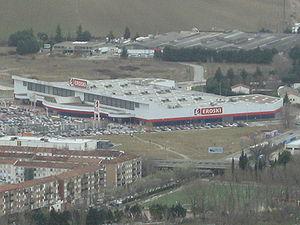
"Eroski, est une entreprise et une enseigne du secteur de la grande distribution Basque, filiale du groupe Mondragón Corporación Cooperativa. Ce nom est issu de la contraction de ""erosi"" et ""toki"" en basque.